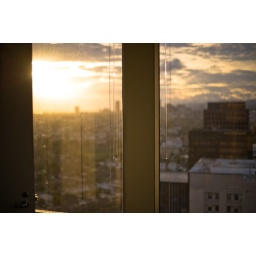
The corner office on an empty floor in our building.